North Andhra

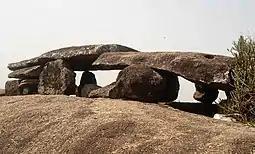
Megalithic Dolmen of Iron Age period at Dannanapeta near Amudalavalasa

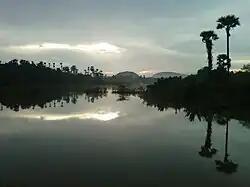
Evening scenic view in peddipalem village of Visakhapatnam District

North Andhra or Uttara Andhra (IAST: "Uttara Āndhra"), also known as Kalinga Andhra (IAST: "Kaḷiṅga Āndhra"), is a geographic region in the Indian state of Andhra Pradesh. It is between the Eastern Ghats and the coast of the Bay of Bengal. It comprises six northern districts of the state, Srikakulam, Parvathipuram Manyam, Vizianagaram, Visakhapatnam, half of the Alluri Sitharama Raju district and Anakapalli. Alluri Sitharama Raju district was carved out of Erstwhile Visakhapatnam and East Godavari districts. So, half of the Alluri Sitharamaraju district belongs to North Andhra/ Uttara Andhra (Northern part of the district which is sharing its border with Visakhapatnam, Anakapalli and Vizianagaram districts) and the southern part of this district belongs to Coastal Andhra region/ Godavari region. As of 2011 census of India, the region with six districts has a population of 9,338,177.